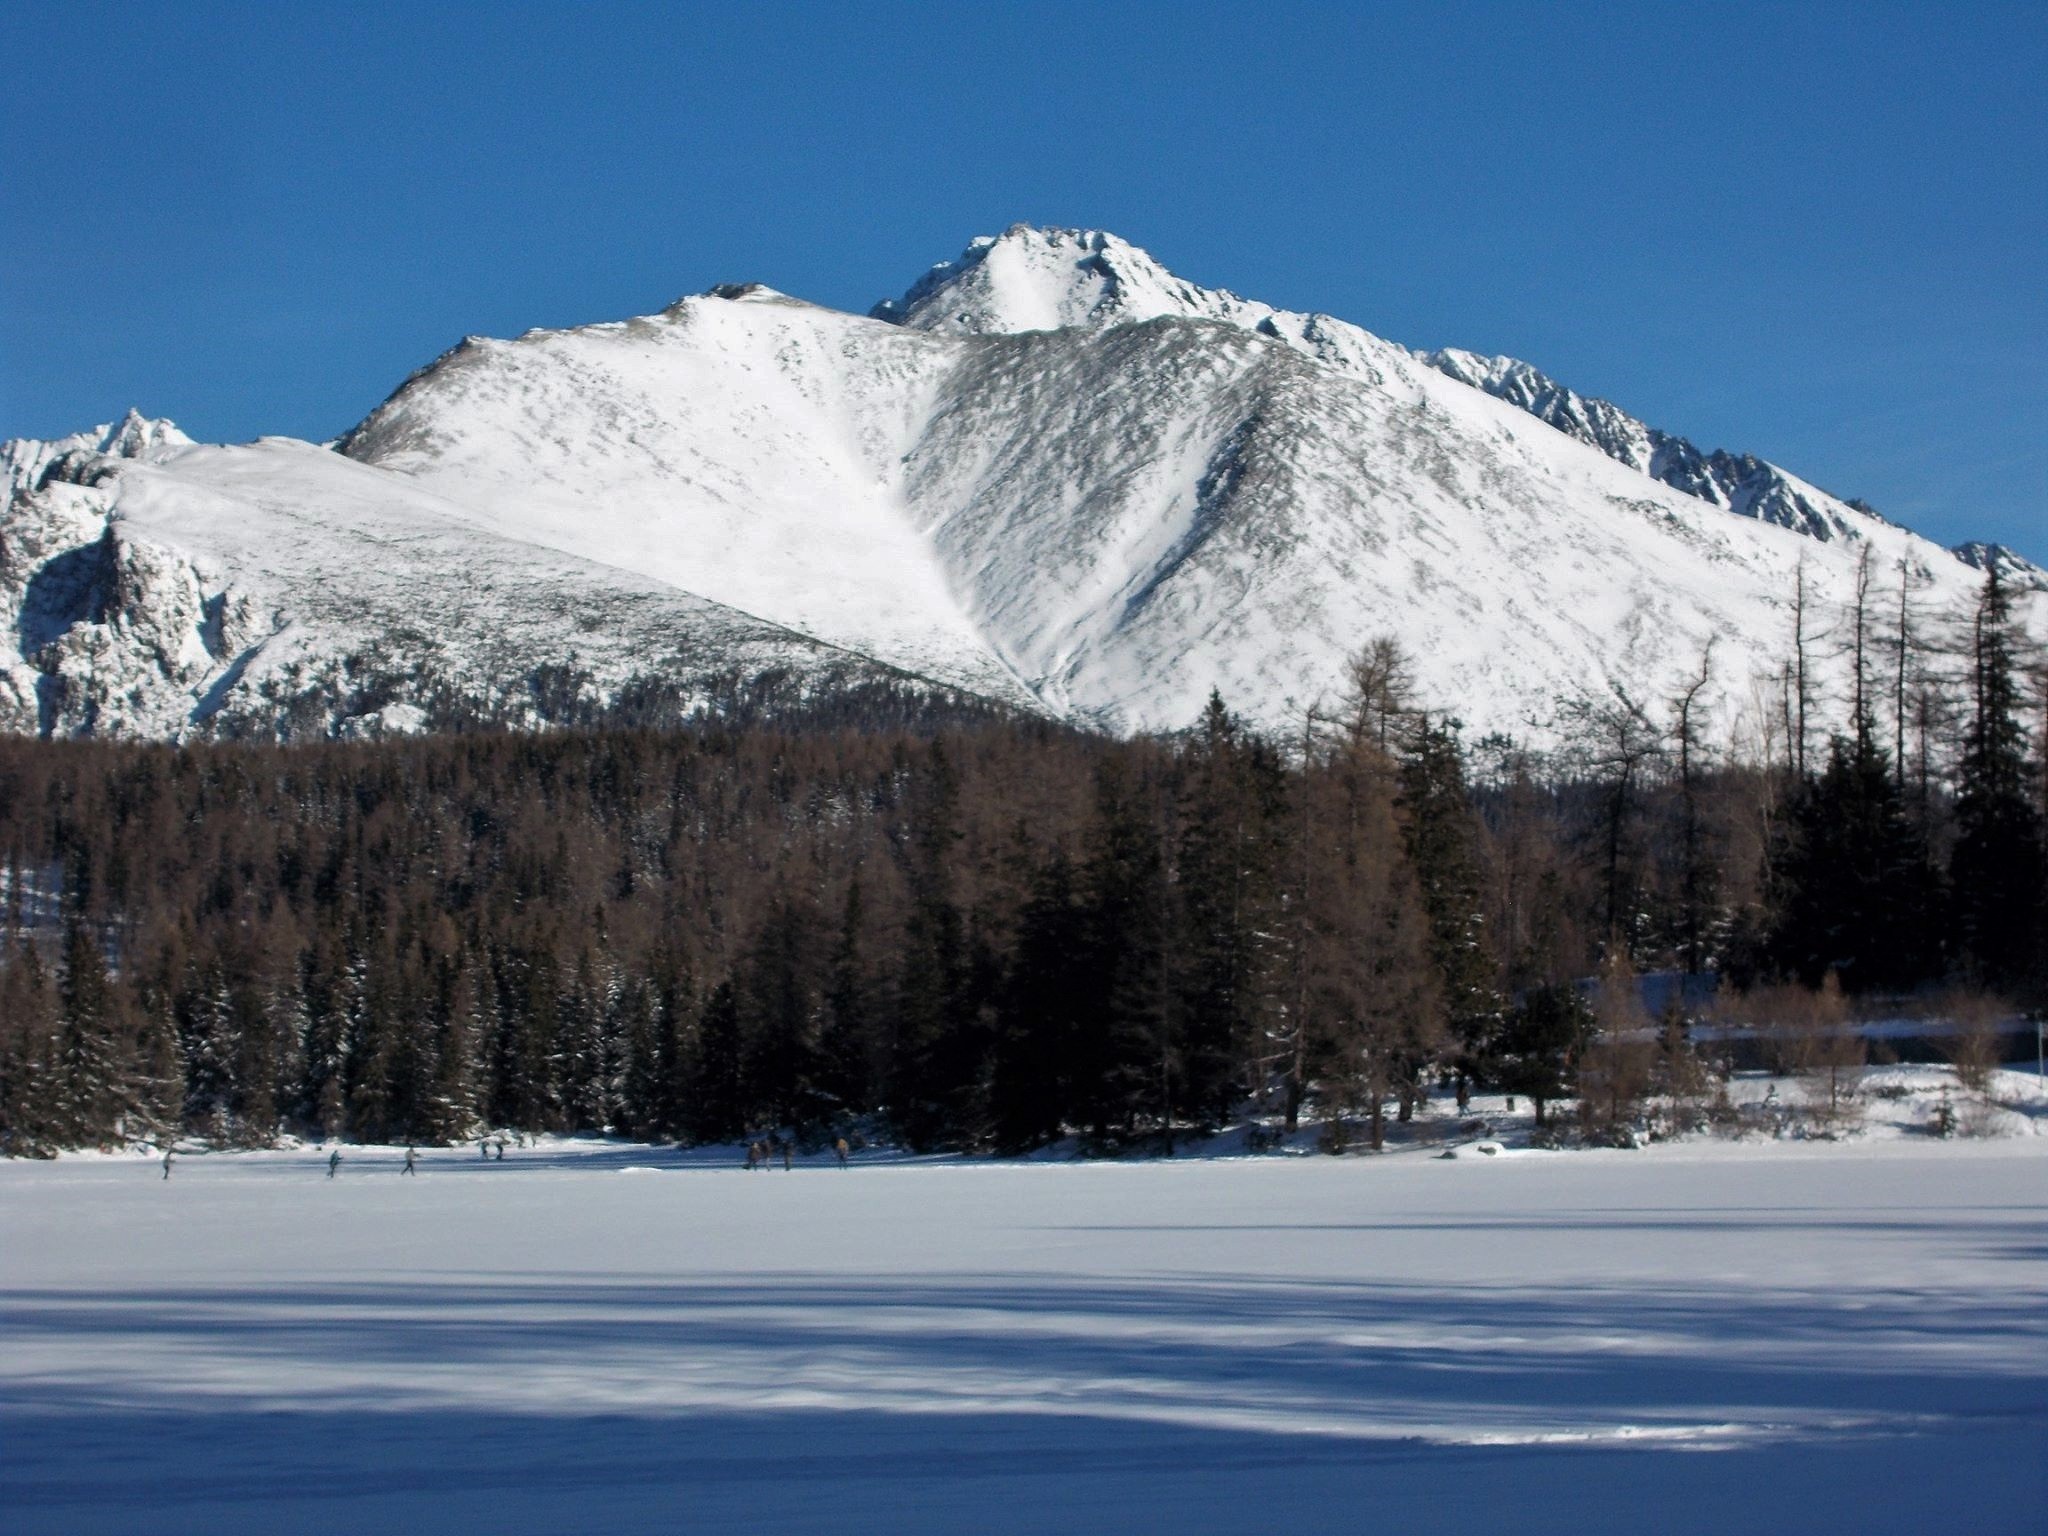
tree, nature, mountain, snow, winter, mountain range, country, weather, season, mountains, alps, forests, piste, freezing, skis, slovakia, mountainous landforms, geological phenomenon